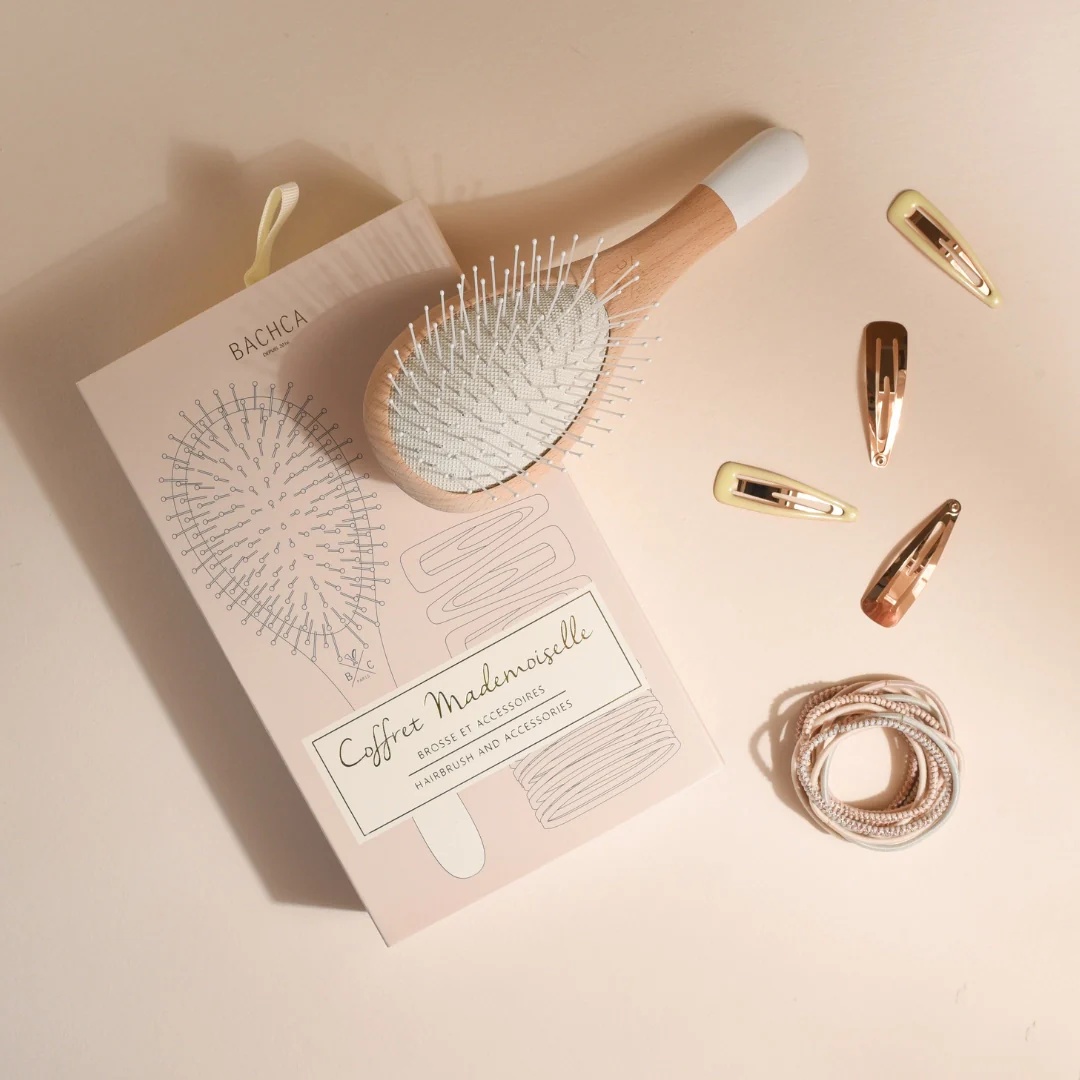
Best Sellers Brush Coffrets
Brand: Bachca
Our Best-Selling Brush Coffrets Discover our beautifully curated Coffrets — elegant haircare sets inspired by everyday French chic. Each set pairs our signature brushes with refined accessories. Coffret Mademoiselle Detangling & Volumizing Small Brush - Nylon Chic Snap Hair Clips Elastics Coffret Madame - Gloss & Detangling Brush Gloss & Detangling Brush - Boar & Nylon Signature Circle Hair Clip in Gold Ivory clip Coffret Madame - Detangling & Volumizing Brush Detangling & Volumizing Brush - Nylon Signature Circle Hair Clip in Gold Ivory Claw Clip
Category: Health & Beauty > Personal Care > Hair Care > Hair Styling Tools > Combs & Brushes > Hairbrushes & Combs